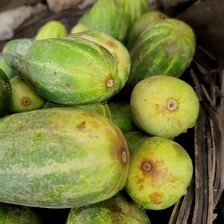
Label: cucumber